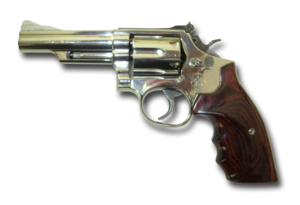
Le Smith & Wesson Model 19, a été construit par Smith & Wesson entre 1957 et 2005. Il est élaboré sur la base de la carcasse « K », sensiblement plus compacte et légère que la carcasse originale « L » du calibre .357 Magnum, plus généralement connue sous la dénomination S&W Model 27.